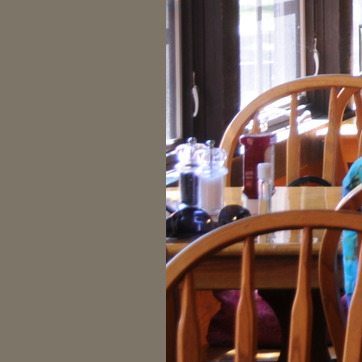
Material: plastic